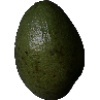
Label: Avocado 1